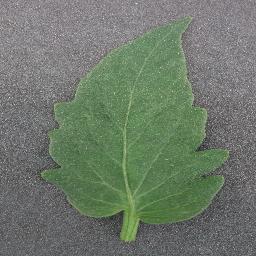
Label: Tomato___healthy